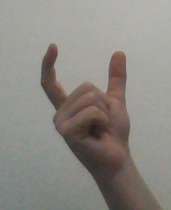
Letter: nun